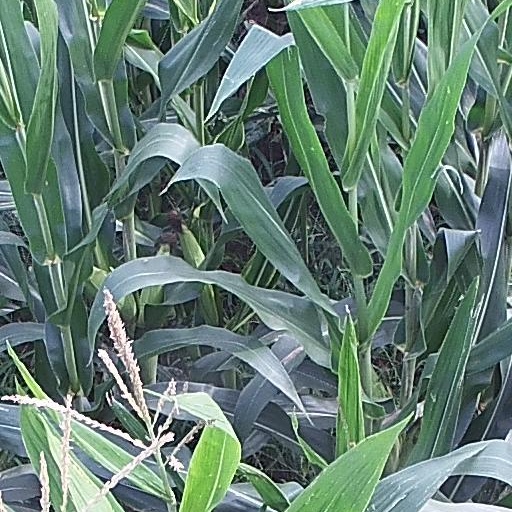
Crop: maize; corn